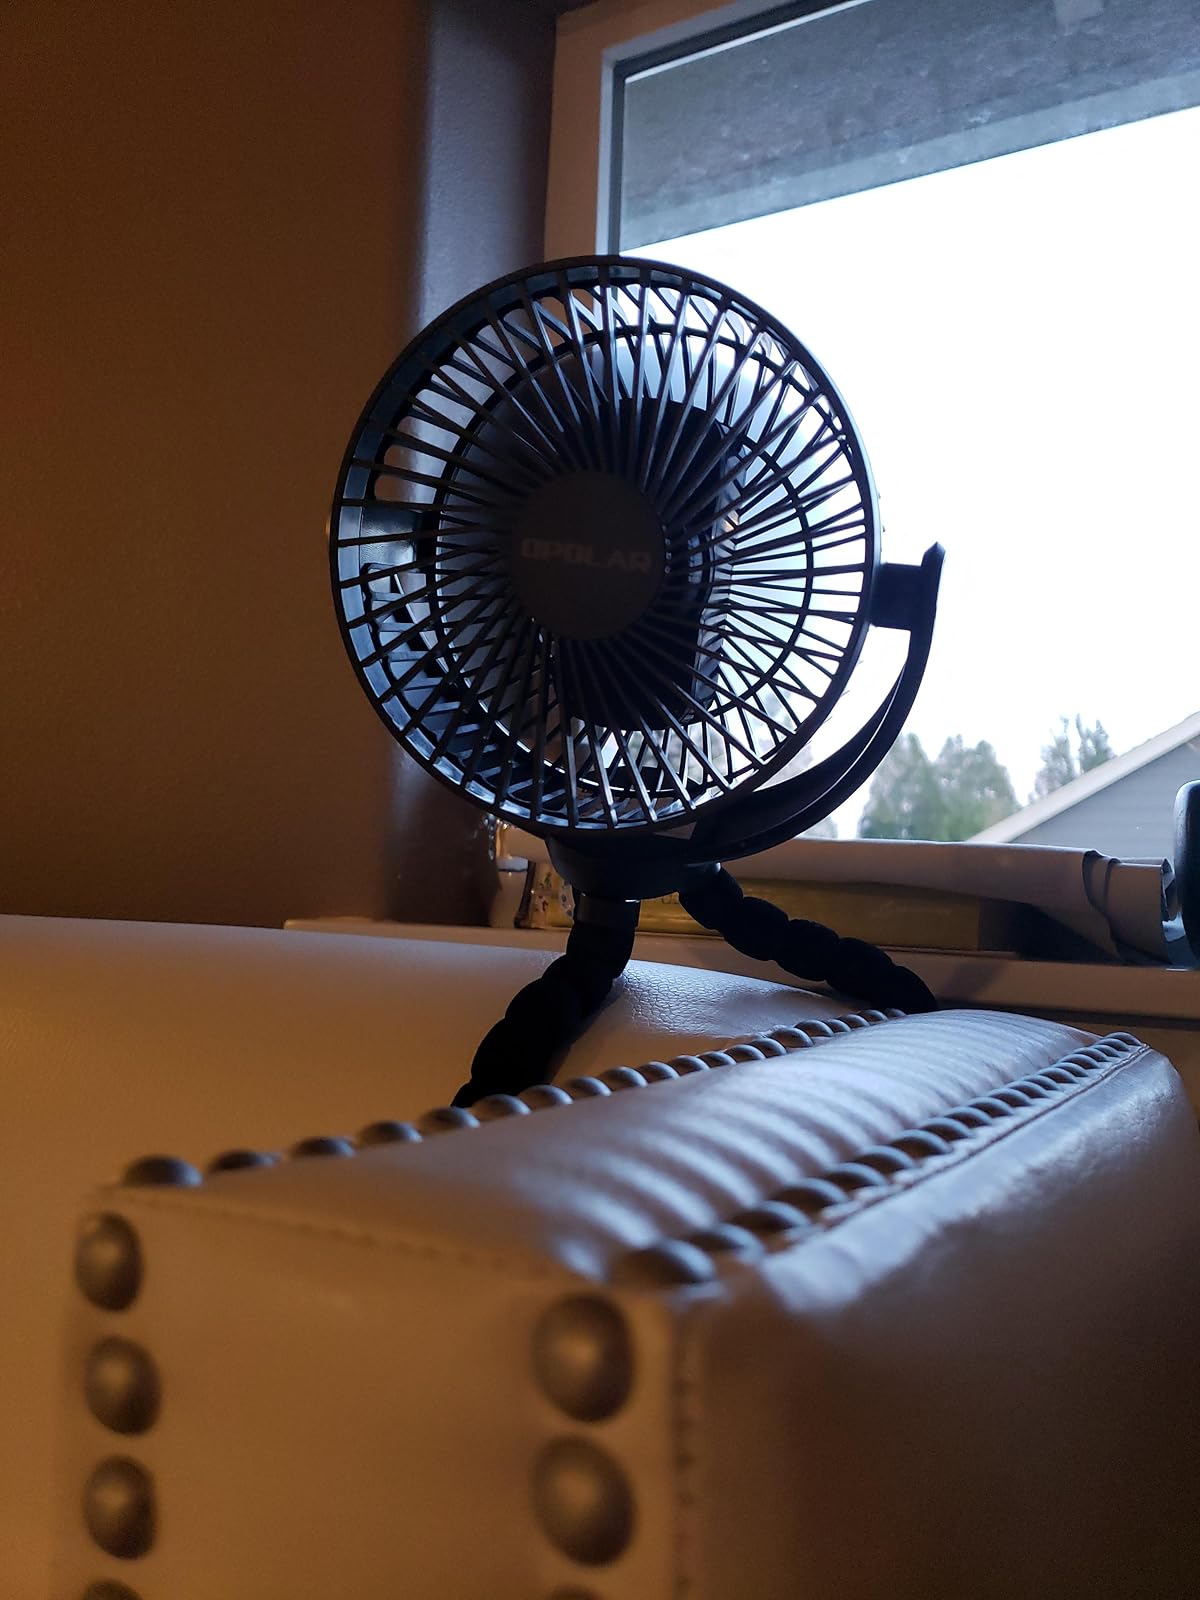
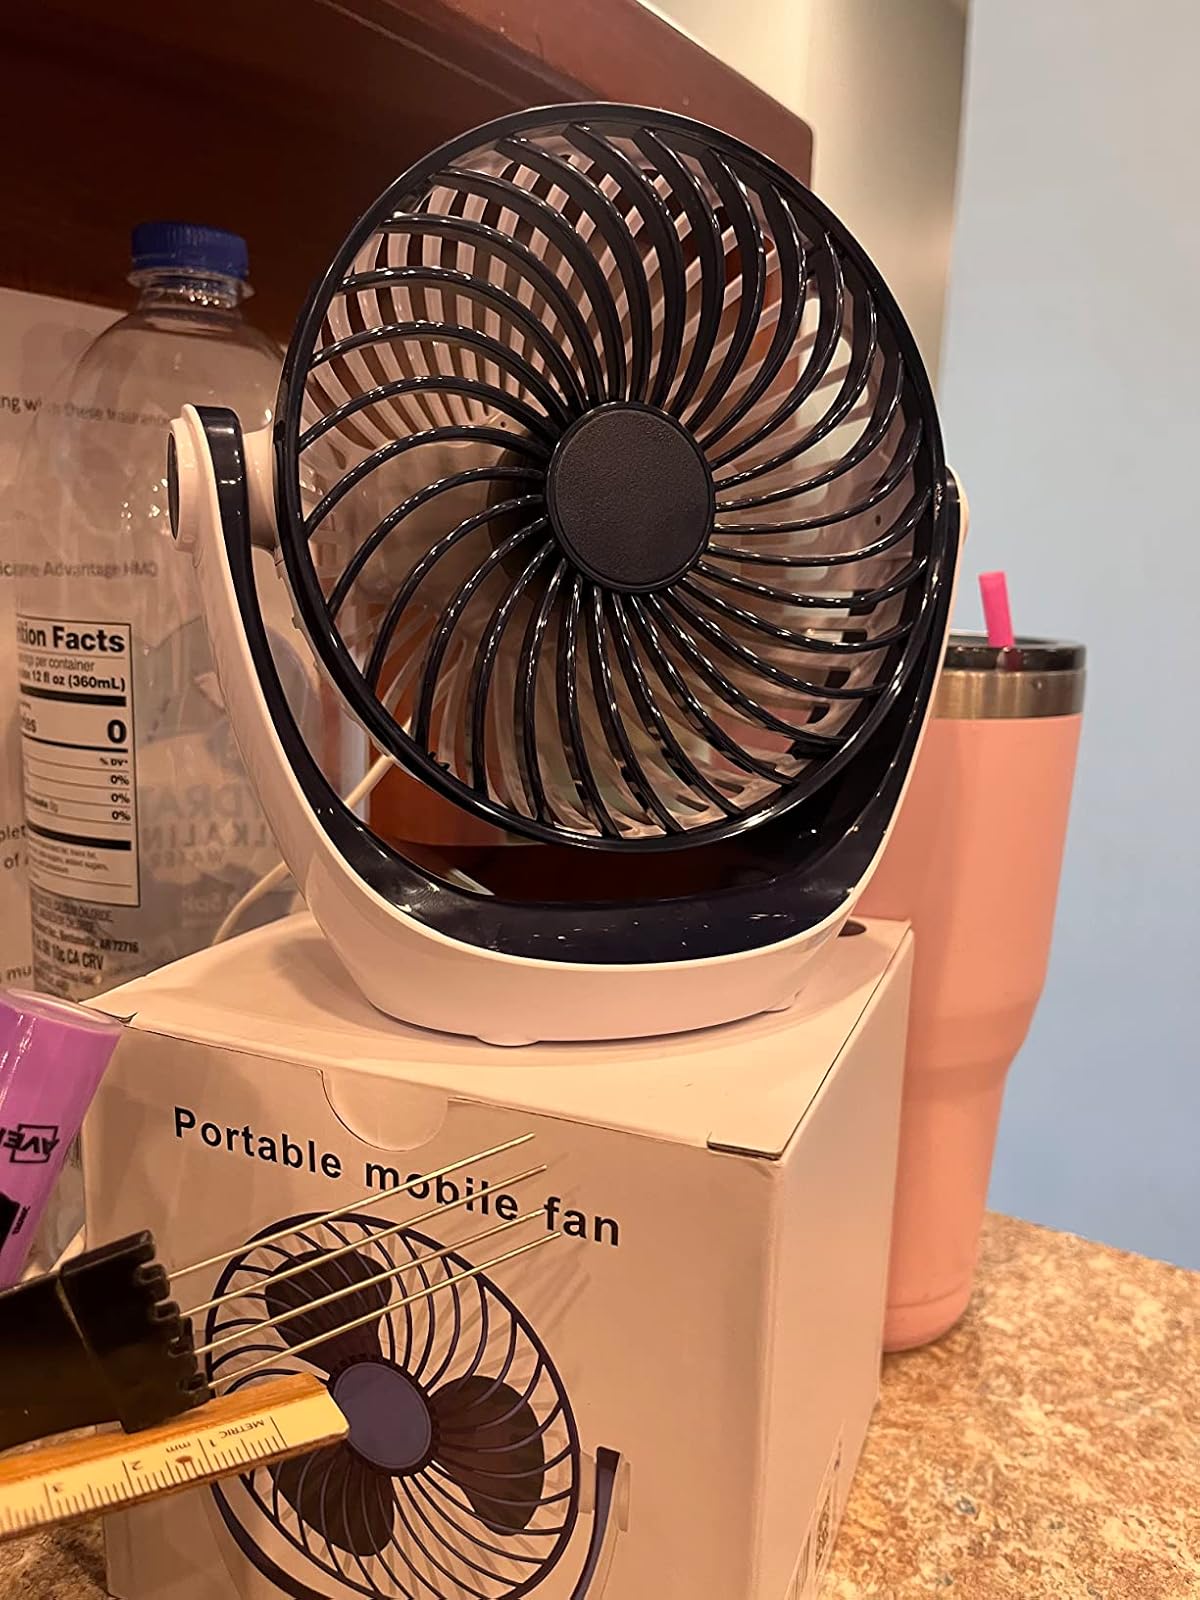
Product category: fan
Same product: no